Moricambe Bay

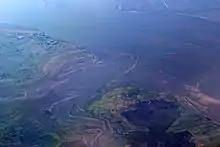
Moricambe Bay from the air

Moricambe Bay is an inlet of the Solway Firth in Cumbria (before 1974 in Cumberland) in north west England, created by the confluence of two rivers, the Waver and Wampool. To the south is the town of Silloth, and to the north the Anthorn radio station near Cardurnock.